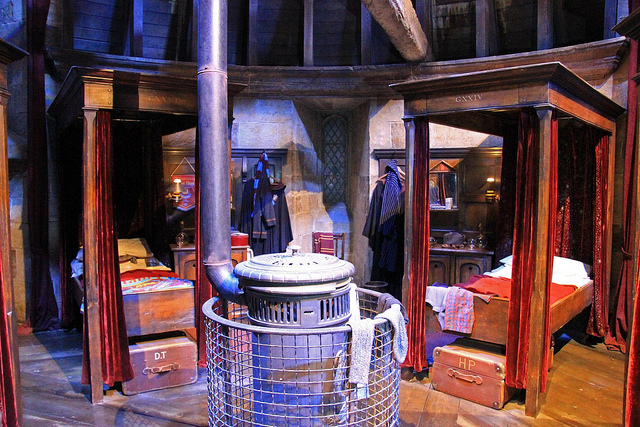
user: Given an image and a question. Answer the question in a short answer. Question: What is the circular object in the center of the room used for? Short Answer:
assistant: heat